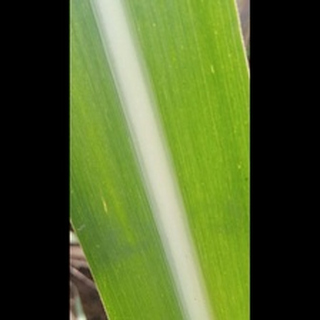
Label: healthy_sugarcane